Marta Kostyuk

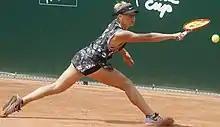
Kostyuk at the 2019 Bella Cup

Kostyuk made her main-draw major-level debut at the Australian Open. Having received a wildcard entry into the qualifying tournament, she defeated Arina Rodionova, Daniela Seguel and Barbora Krejčíková to become the first player born in 2002 to play in a Grand Slam tournament main draw. By defeating Peng Shuai in the first round, Kostyuk became the youngest player to win a main-draw match in Melbourne since Martina Hingis in 1996. In the second round, she defeated Australian wildcard Olivia Rogowska in straight sets. In doing this, she became the youngest player to reach the third round of a major event since Mirjana Lučić-Baroni reached the same stage at the 1997 US Open. However, she fell in round three to fourth seed and compatriot player Elina Svitolina.